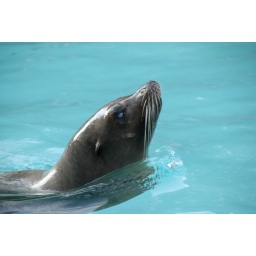
Just swimming on by. I like how you can see the water that they push in front of themselves.